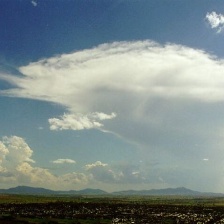
Cloud type: Cumulus